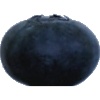
Label: Blueberry 1